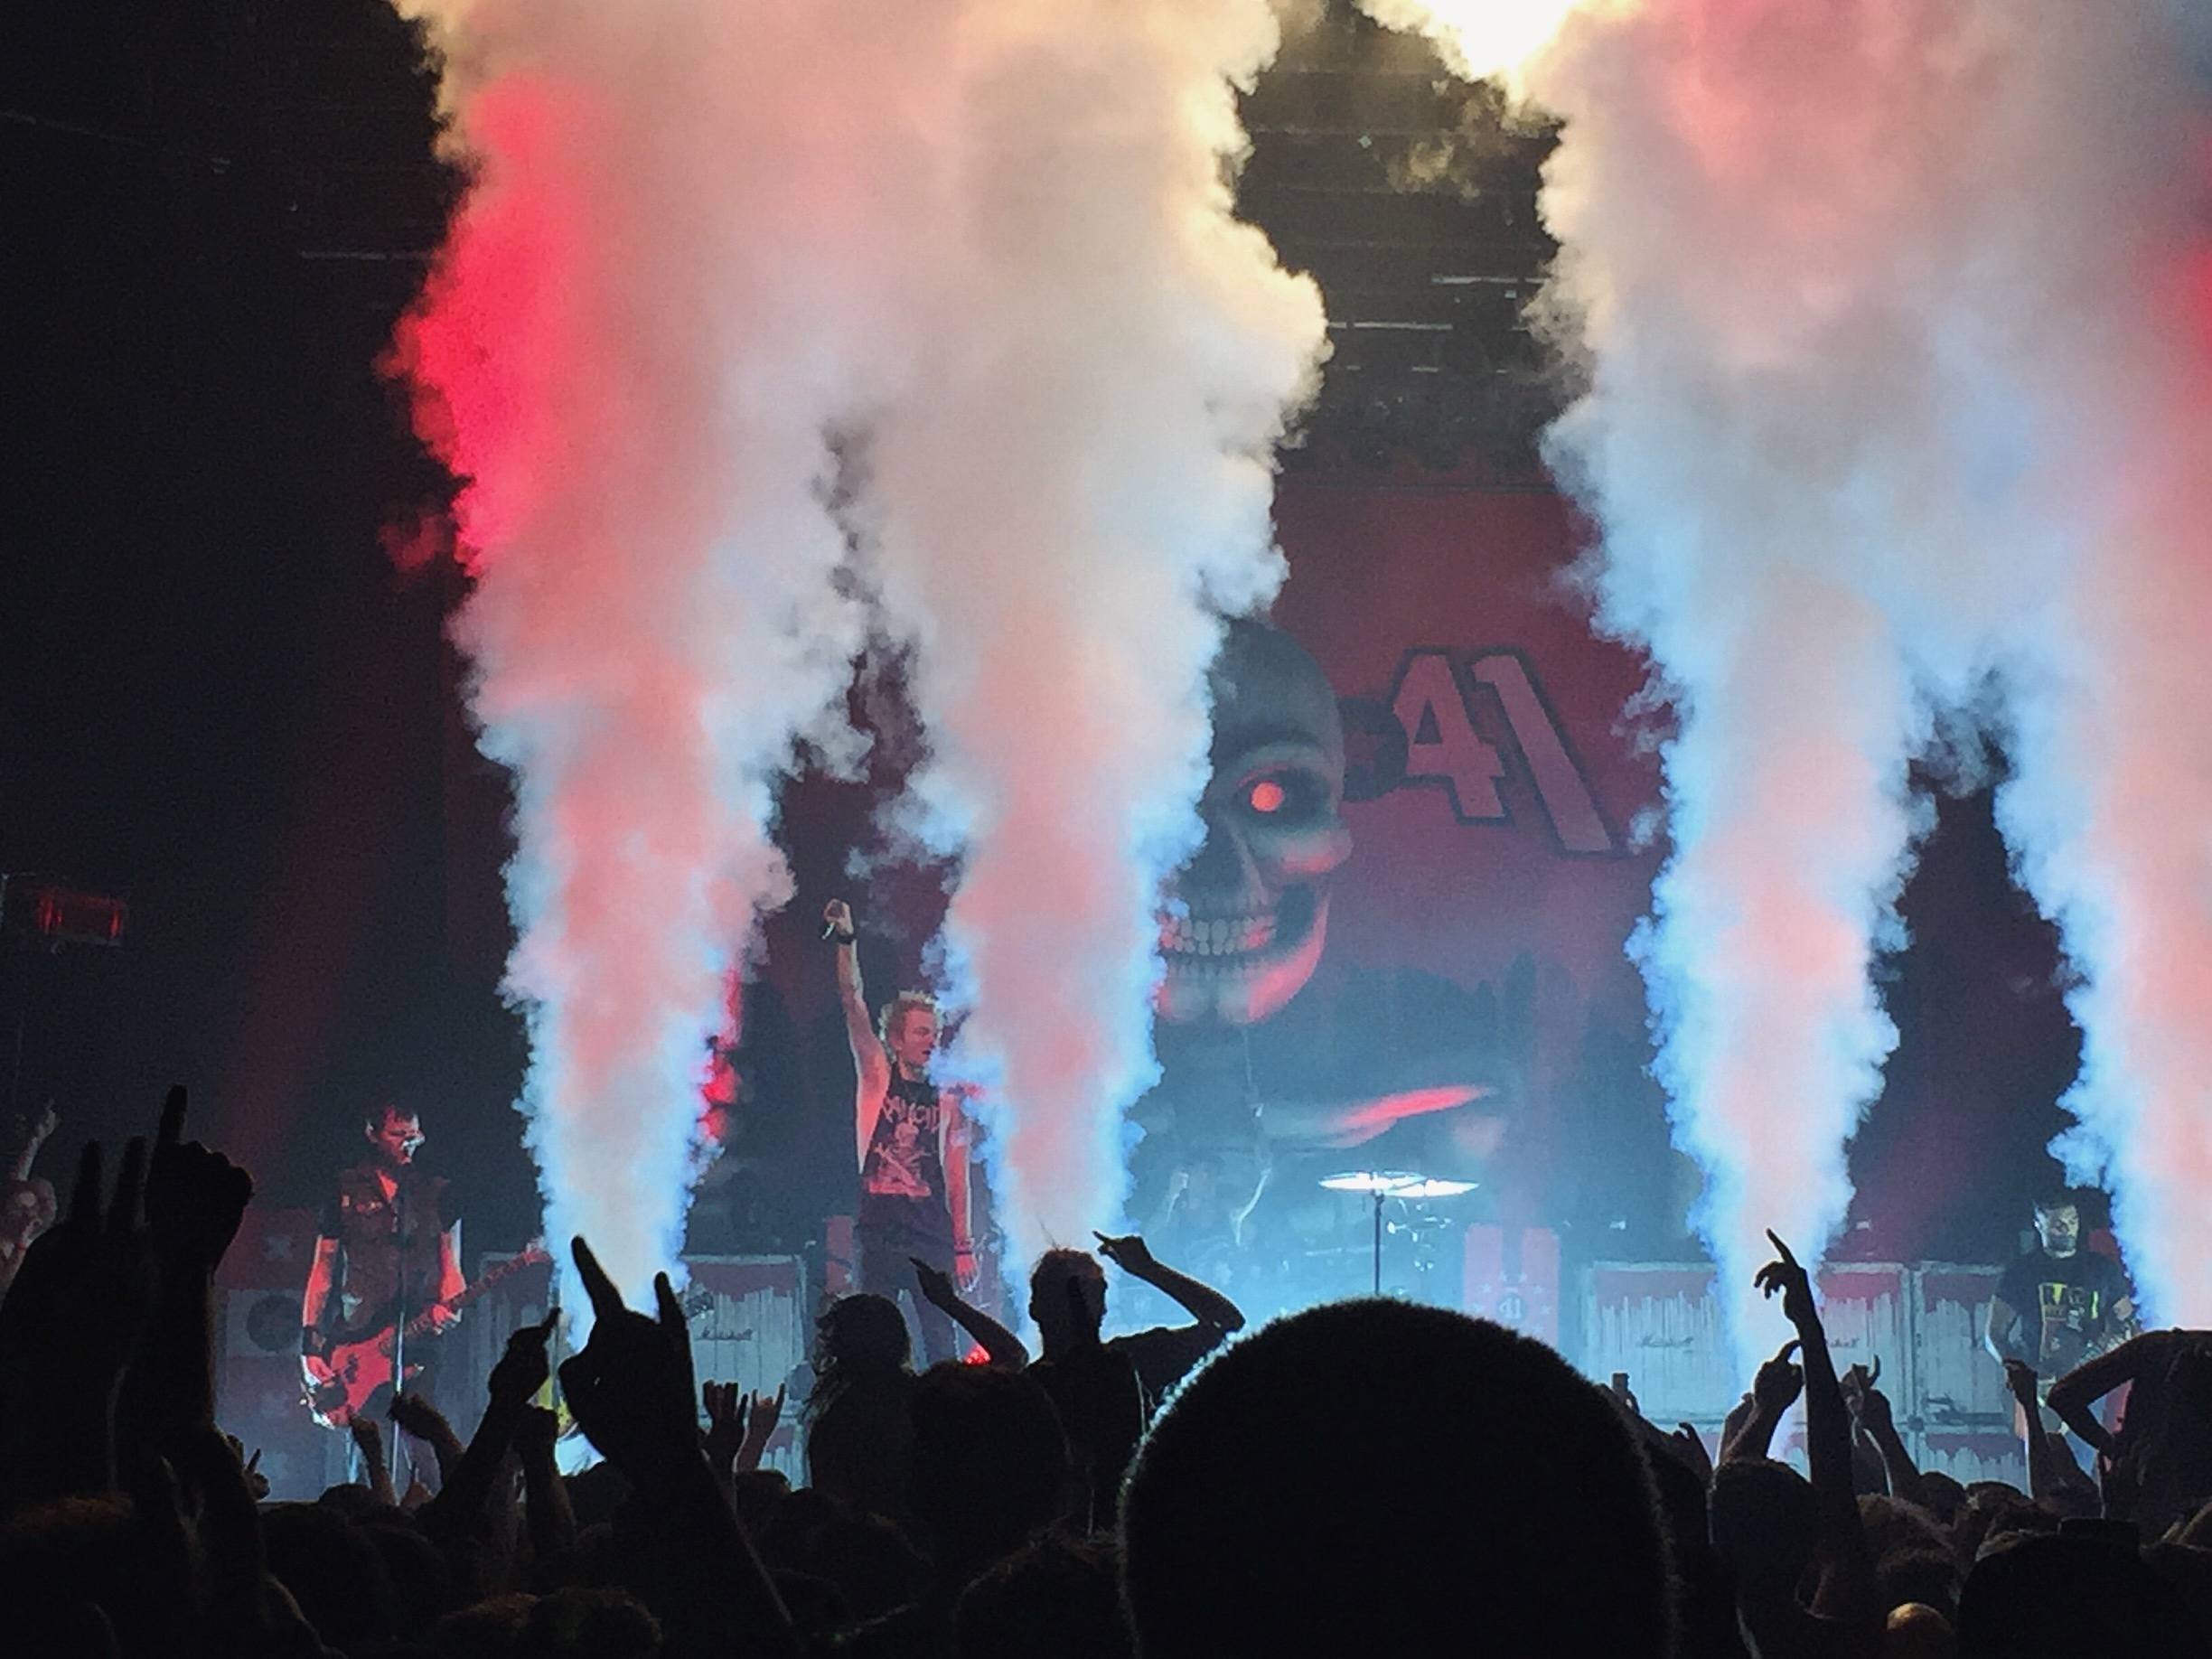
crowd, concert, flame, flare, stage, performance, rock concert, atmosphere of earth